Christianity in Cornwall

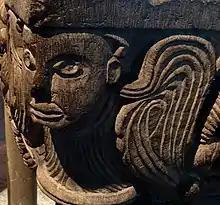
A detail of the font in Bodmin Parish Church

Wayside crosses and Celtic inscribed stones are found in Cornwall in large numbers; the inscribed stones (about 40 in number) are thought to be earlier in date than the crosses and are a product of Celtic Christian society. It is likely that the crosses represent a development from the inscribed stones but nothing is certain about the dating of them. Those by roadsides and on moorlands were doubtless intended as route markings. A few may have served as boundary stones, and others like the wayside shrines found in Catholic European countries. Crosses to which inscriptions have been added must have been memorial stones. According to W. G. V. Balchin, "The crosses are either plain or ornamented, invariably carved in granite, and the great majority are of the wheel-headed Celtic type." Their distribution shows a greater concentration in west Cornwall and a gradual diminution further east and further north. In the extreme northeast none are found because it had been settled by West Saxons. The cross in Perran Sands has been dated by Charles Henderson as before 960 AD; that in Morrab Gardens, Penzance, has been dated by R. A. S. Macalister as before 924 AD; and the Doniert Stone is thought to be a memorial to King Dumgarth (died 878).